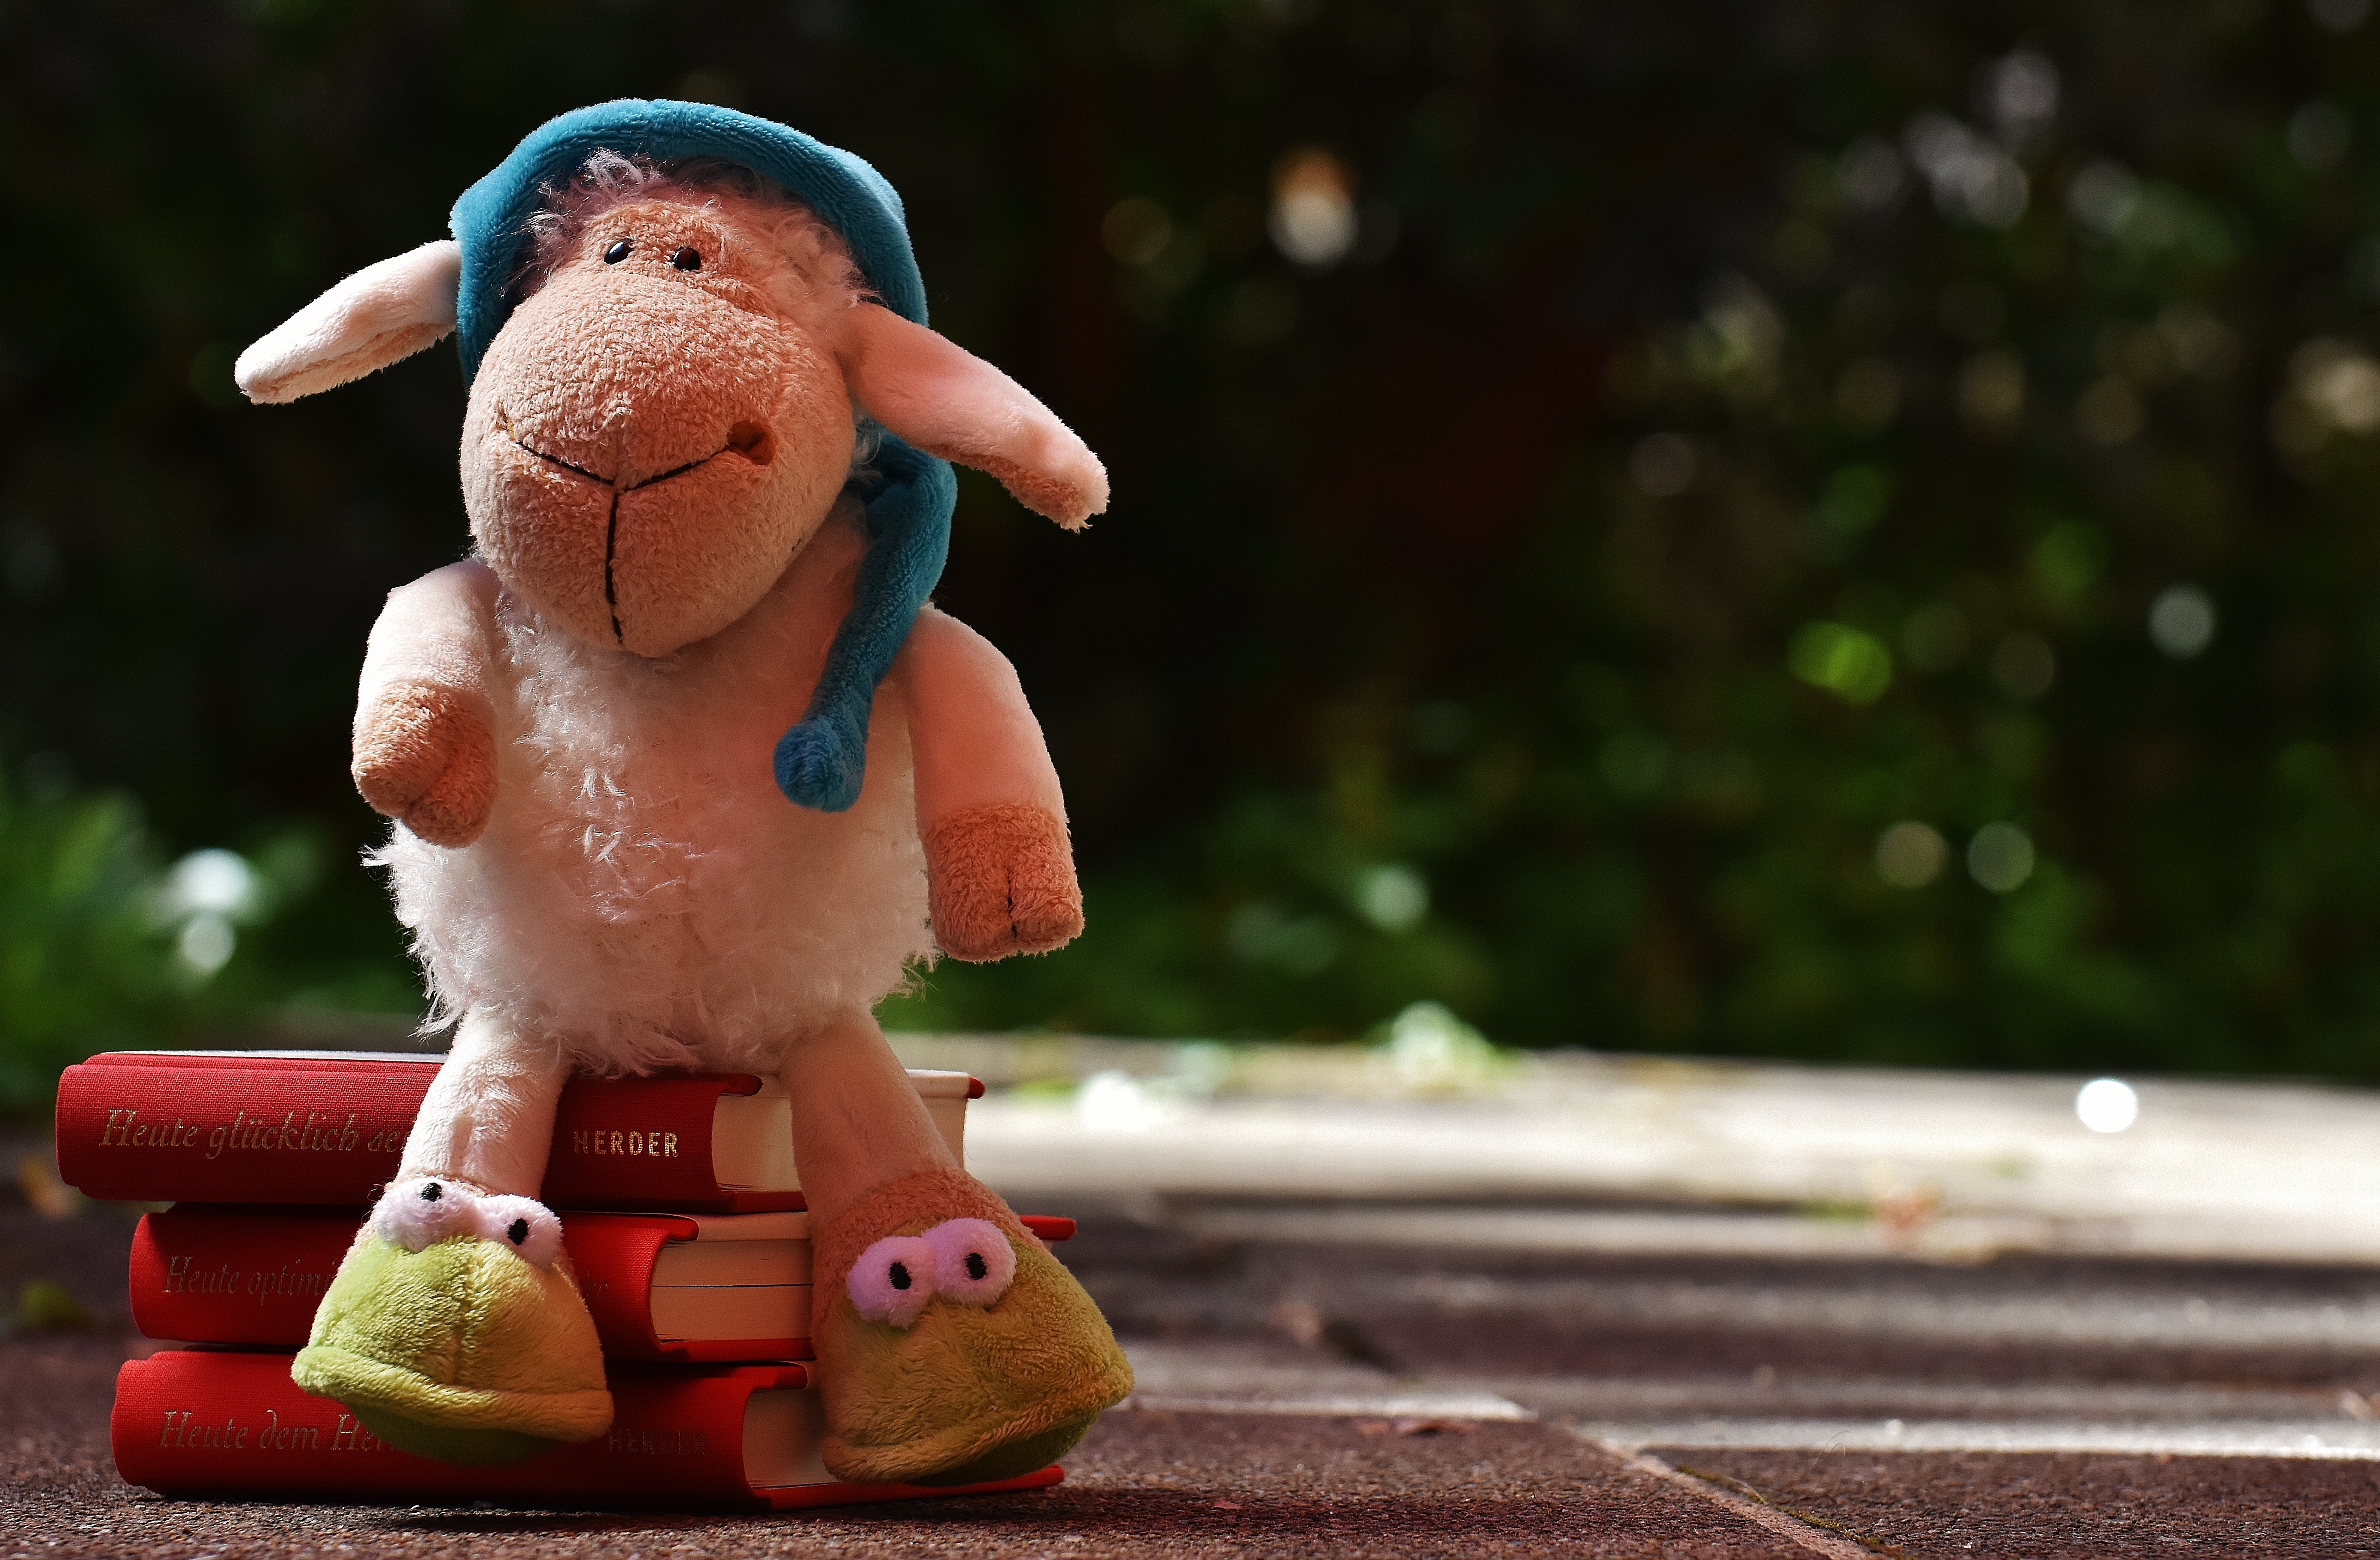
read, sweet, cute, statue, fluffy, sheep, child, toy, teddy bear, books, infant, toys, funny, plush, stuffed animal, cuddly, soft toy, sleepyhead, stuffed toy, good night story